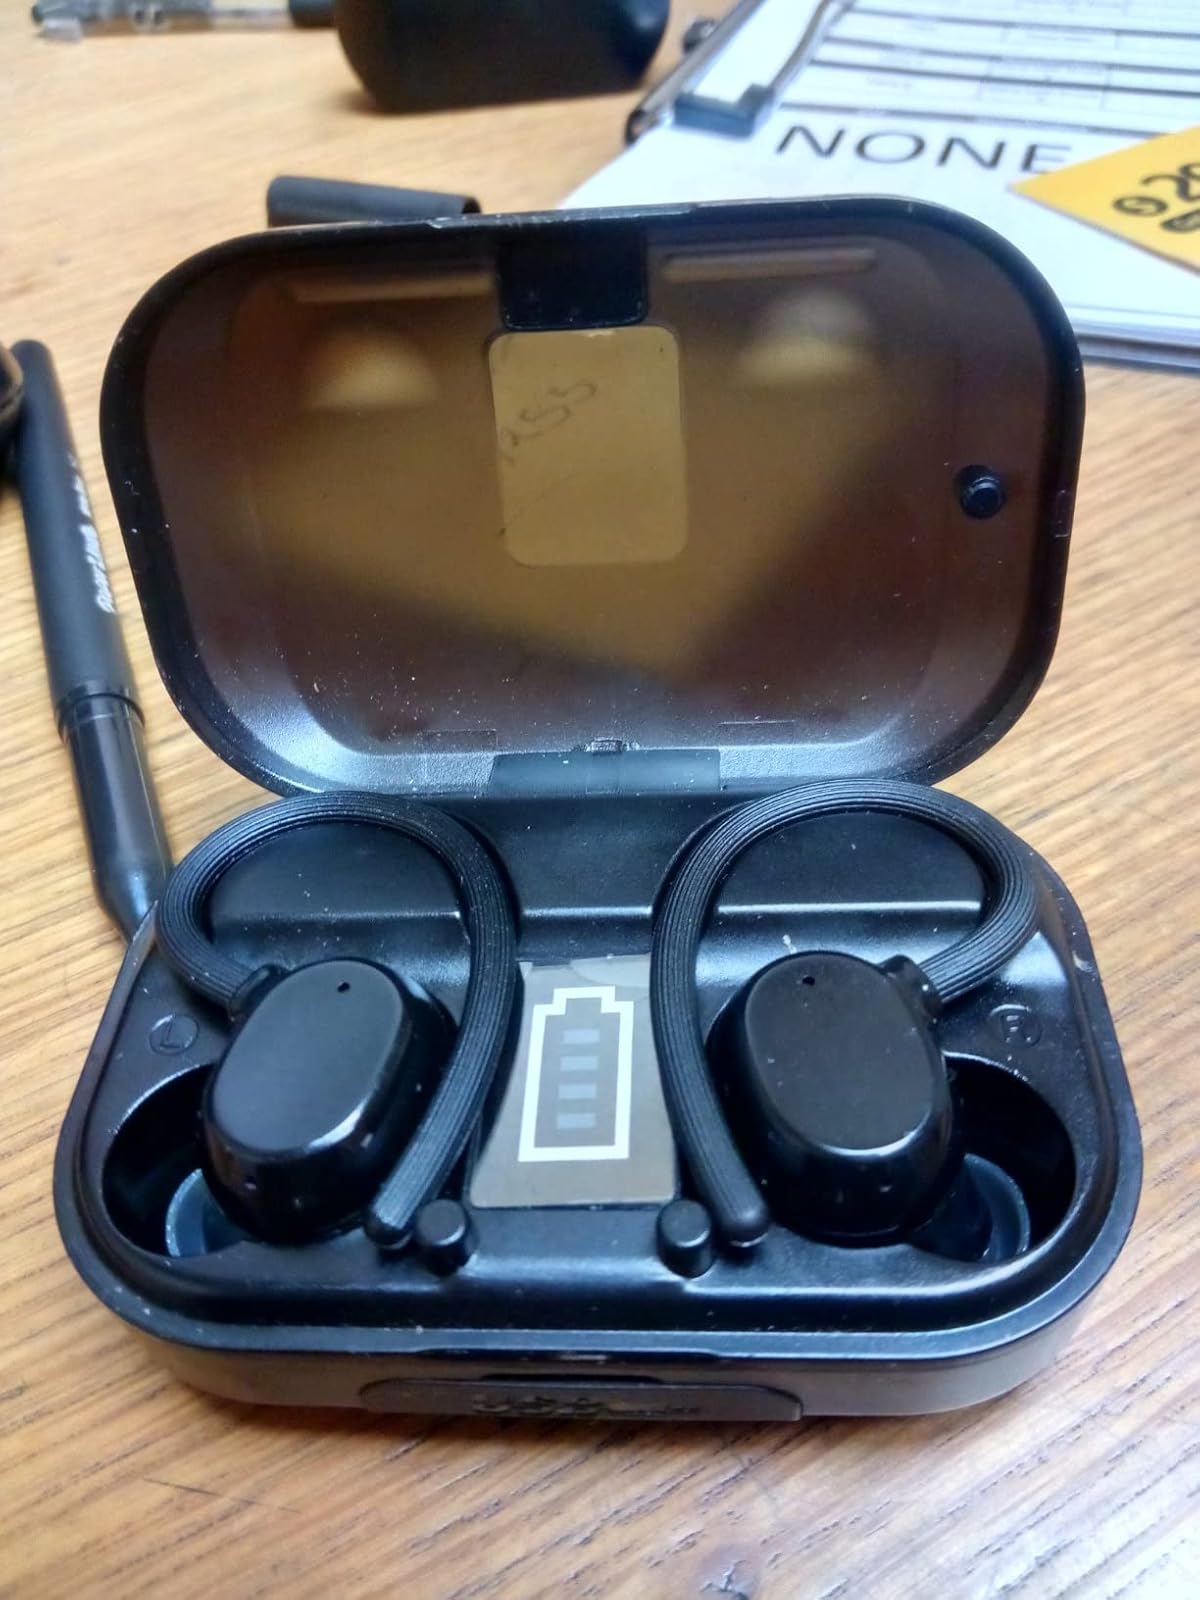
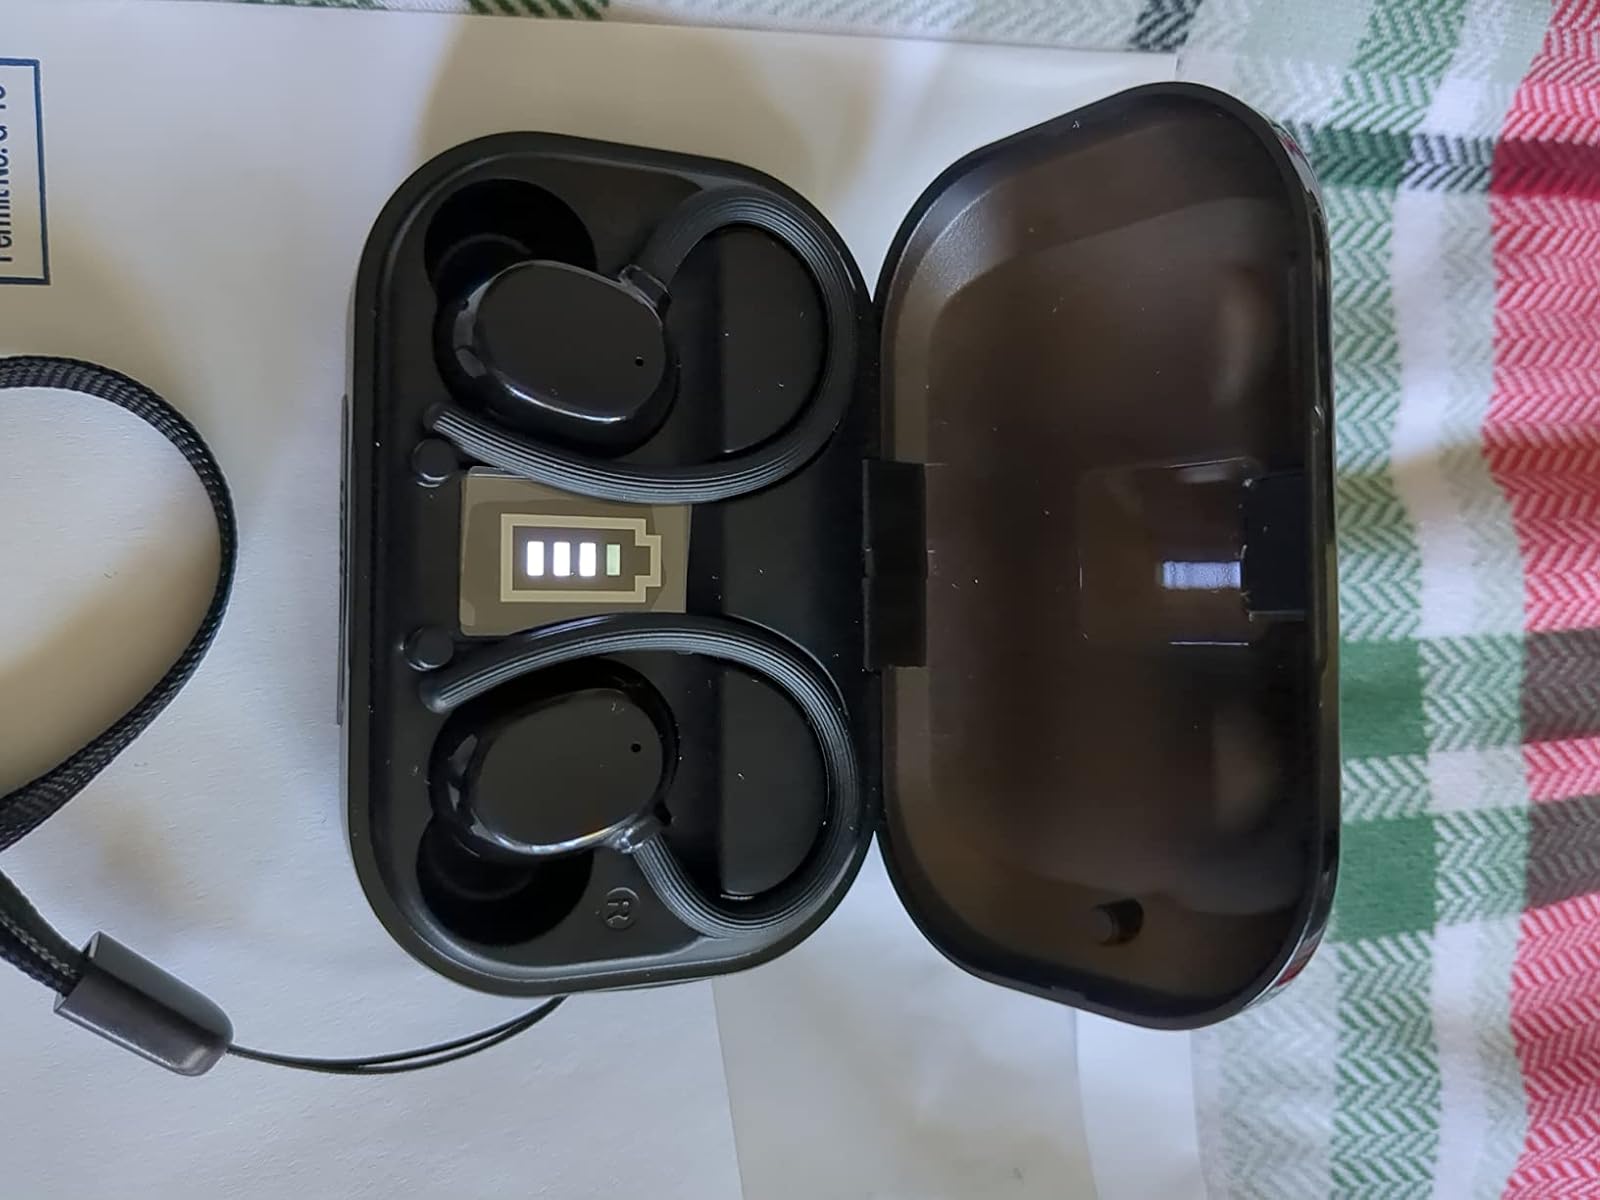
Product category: earbuds
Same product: yes